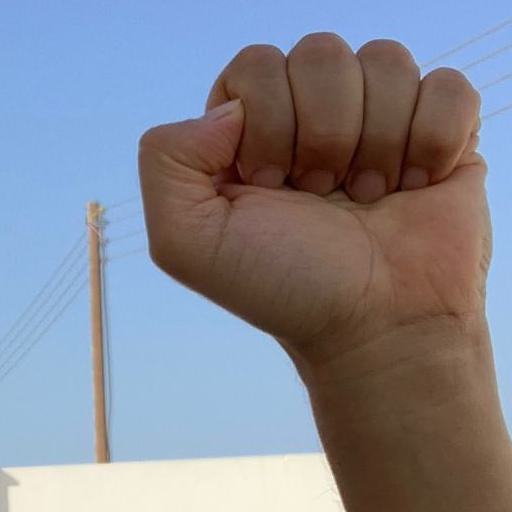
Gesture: fist